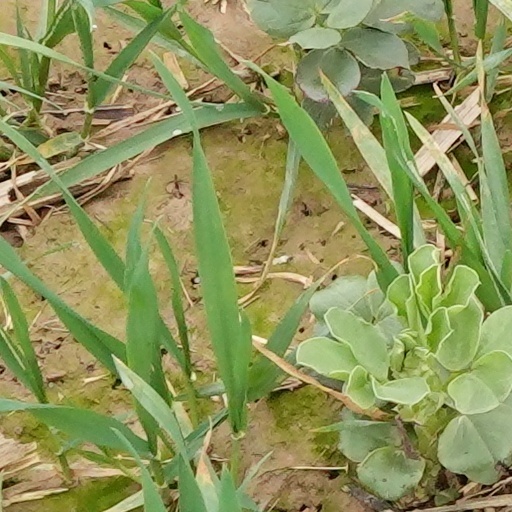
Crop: wheat